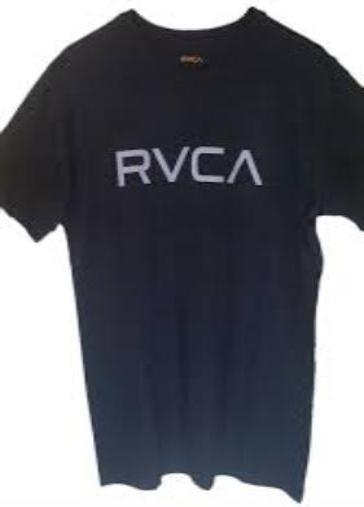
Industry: Clothes